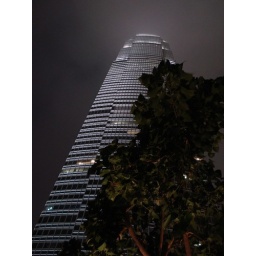
IFC building from bar below